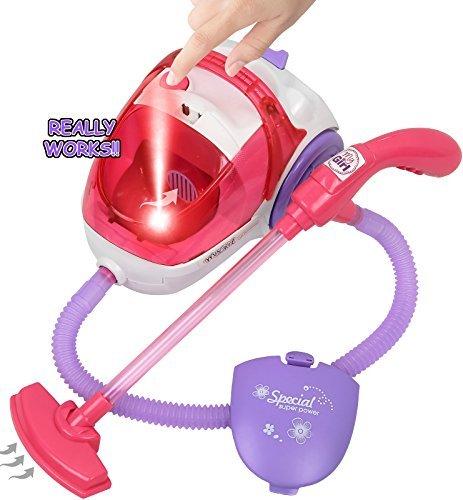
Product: Click N' Play Toy Realistic Vacuum Cleaner, and House Keeping 8 Piece Play Set with Accessories - Perfect for 18 inch American Girl Dolls
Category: Toys & Games | Dress Up & Pretend Play | Pretend Play | Housekeeping
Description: House cleaning and vacuum cleaner play set compatible with most 18" inch dolls.
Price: $20.99
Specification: ProductDimensions:15.5x6.5x4.8inches|ItemWeight:1pounds|ShippingWeight:14.4ounces(Viewshippingratesandpolicies)|ASIN:B077BQVR58|Itemmodelnumber:B077BQVR58|Manufacturerrecommendedage:6-10years